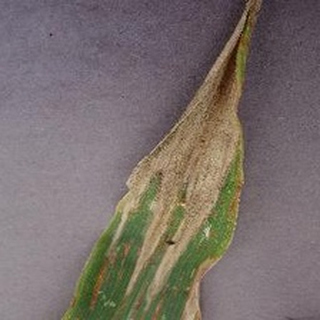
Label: corn_northern_leaf_blight